Ornithogalum umbellatum

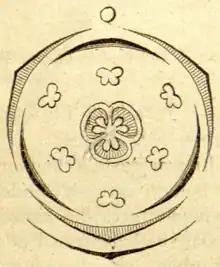
From centre outwards: Trilocular ovary, 6 stamens, 6 tepals

Ornithogalum umbellatum, the garden star-of-Bethlehem, grass lily, nap-at-noon, or eleven-o'clock lady, is a perennial bulbous flowering plant in the asparagus family (Asparagaceae). "O. umbellatum" is a relatively short plant, occurring in tufts of basal linear leaves, producing conspicuous white flowers, in a stellate pattern, in mid to late spring. The flowers open late in the day (hence some of its common names), but when closed have a green stripe on the outside. It is native throughout southern and central Europe, and north-western Africa. "O. umbellatum" is often grown as a garden ornamental, but in North America and other areas it has escaped cultivation and can be found in many areas, where it may be considered an invasive weed. Parts of the plant are considered poisonous, but are used in some regional cuisines. Essences are also sold as patent remedies. "O. umbellatum" has been depicted in art by artists such as Leonardo da Vinci, and folklore has suggested it originally grew from fragments of the star of Bethlehem, hence its horticultural name.